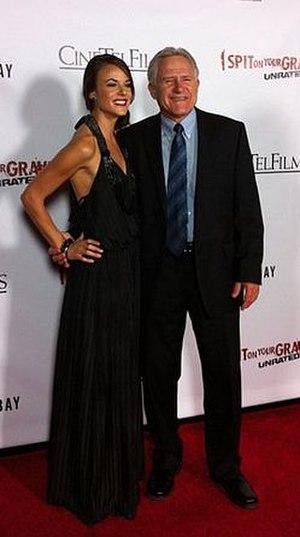
Sarah Butler, est une actrice américaine. Elle est surtout connue pour le rôle de Jennifer Hills dans le film d'horreur I Spit on Your Grave, remake de la version cinématographique de 1978, du même nom.